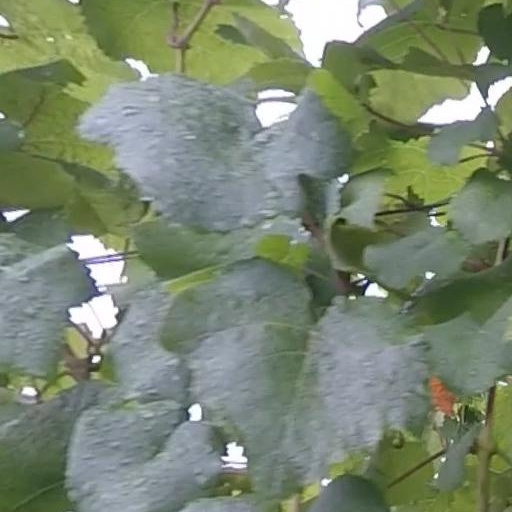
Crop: grape